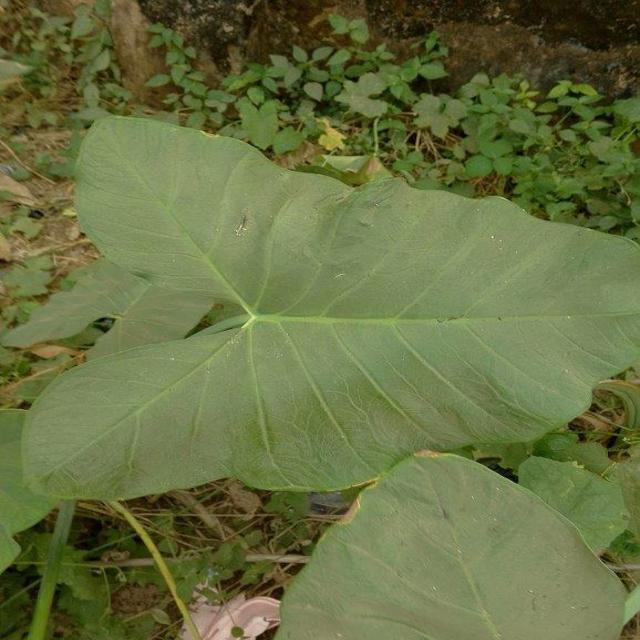
Label: Healthy